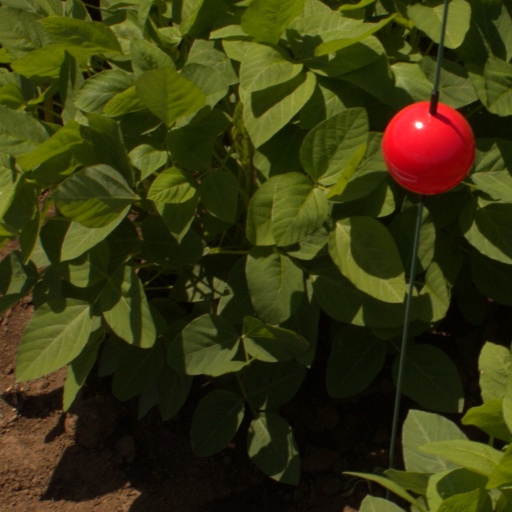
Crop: soybean